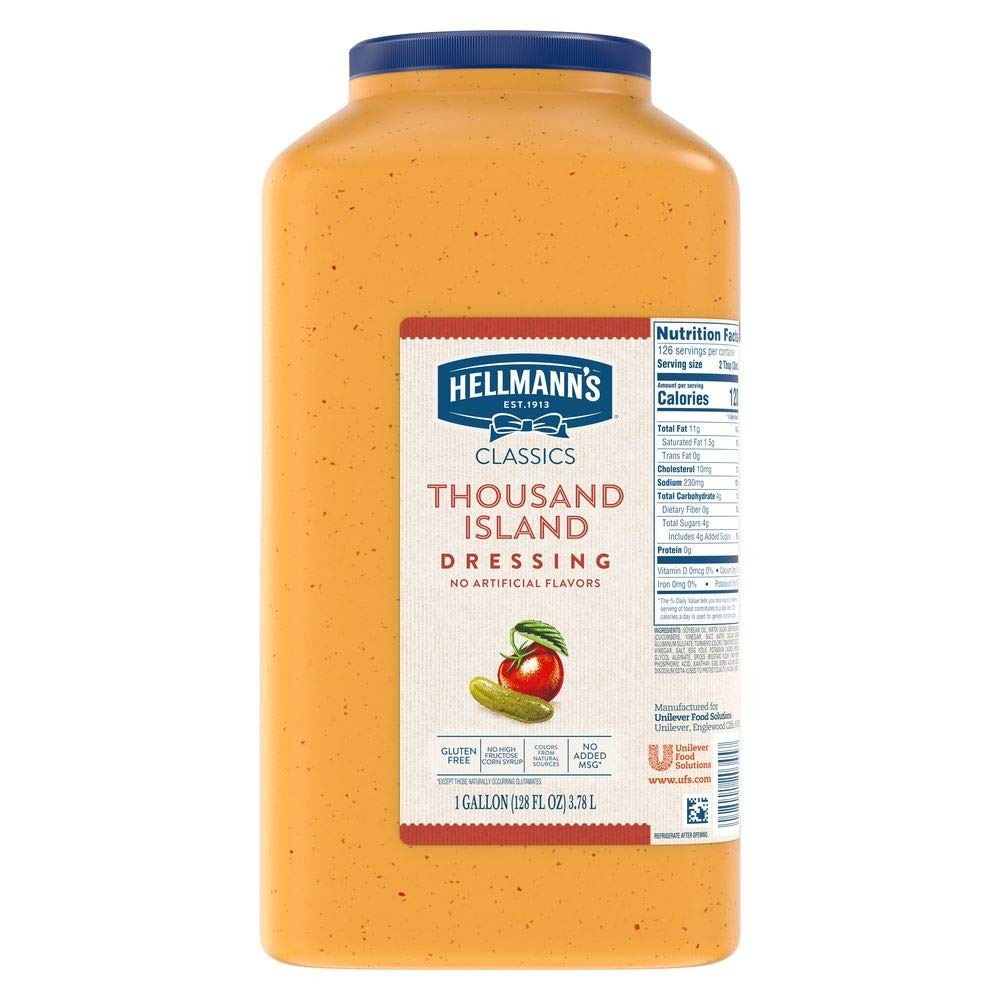
Item Name: Hellmann's Classics Thousand Island Salad Dressing Jug Gluten Free, No Artificial Flavors, added MSG or High Fructose Corn Syrup, Colors from Natural Sources, 1 gallon (Pack of 1)
Bullet Point: Great for green salads, bound salads, on vegetables, as a dip, sandwich sauce and more
Value: 128.0
Unit: Fl Oz

Price: 34.8